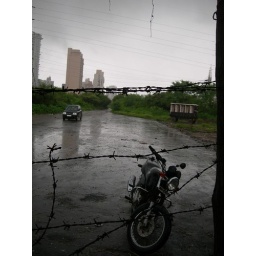
approach road to versova lagoon, in the back ground on left is backside of lokhandwala complex